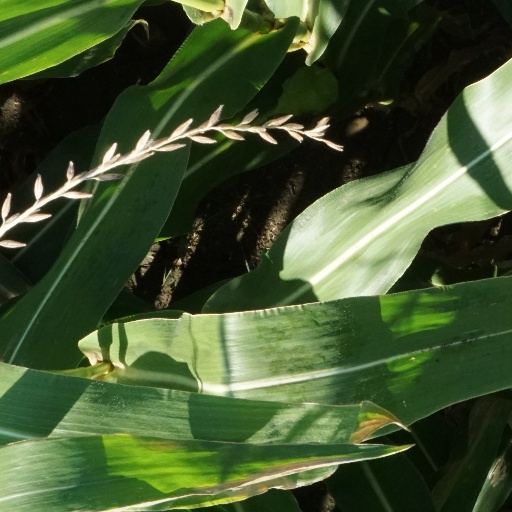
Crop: maize; corn